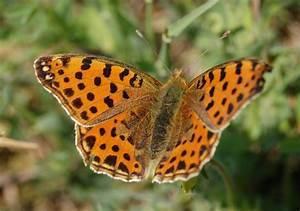
butterfly